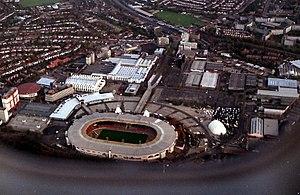
Le stade de Wembley, officiellement baptisé British Empire Exposition Stadium et souvent simplement appelé Wembley, est un stade situé à Wembley, dans le nord-ouest du Grand Londres, construit en 1923 et démoli en 2003.